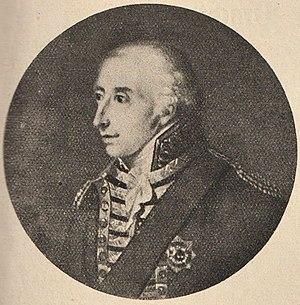
Philippe Guillaume ou Philippe Wilhelm, comte de Forbach, ensuite vicomte de Deux-Ponts et finalement Freiherr ou baron de Zweybrücken a été un officier français puis plus tard un général de l'armée de Bavière.